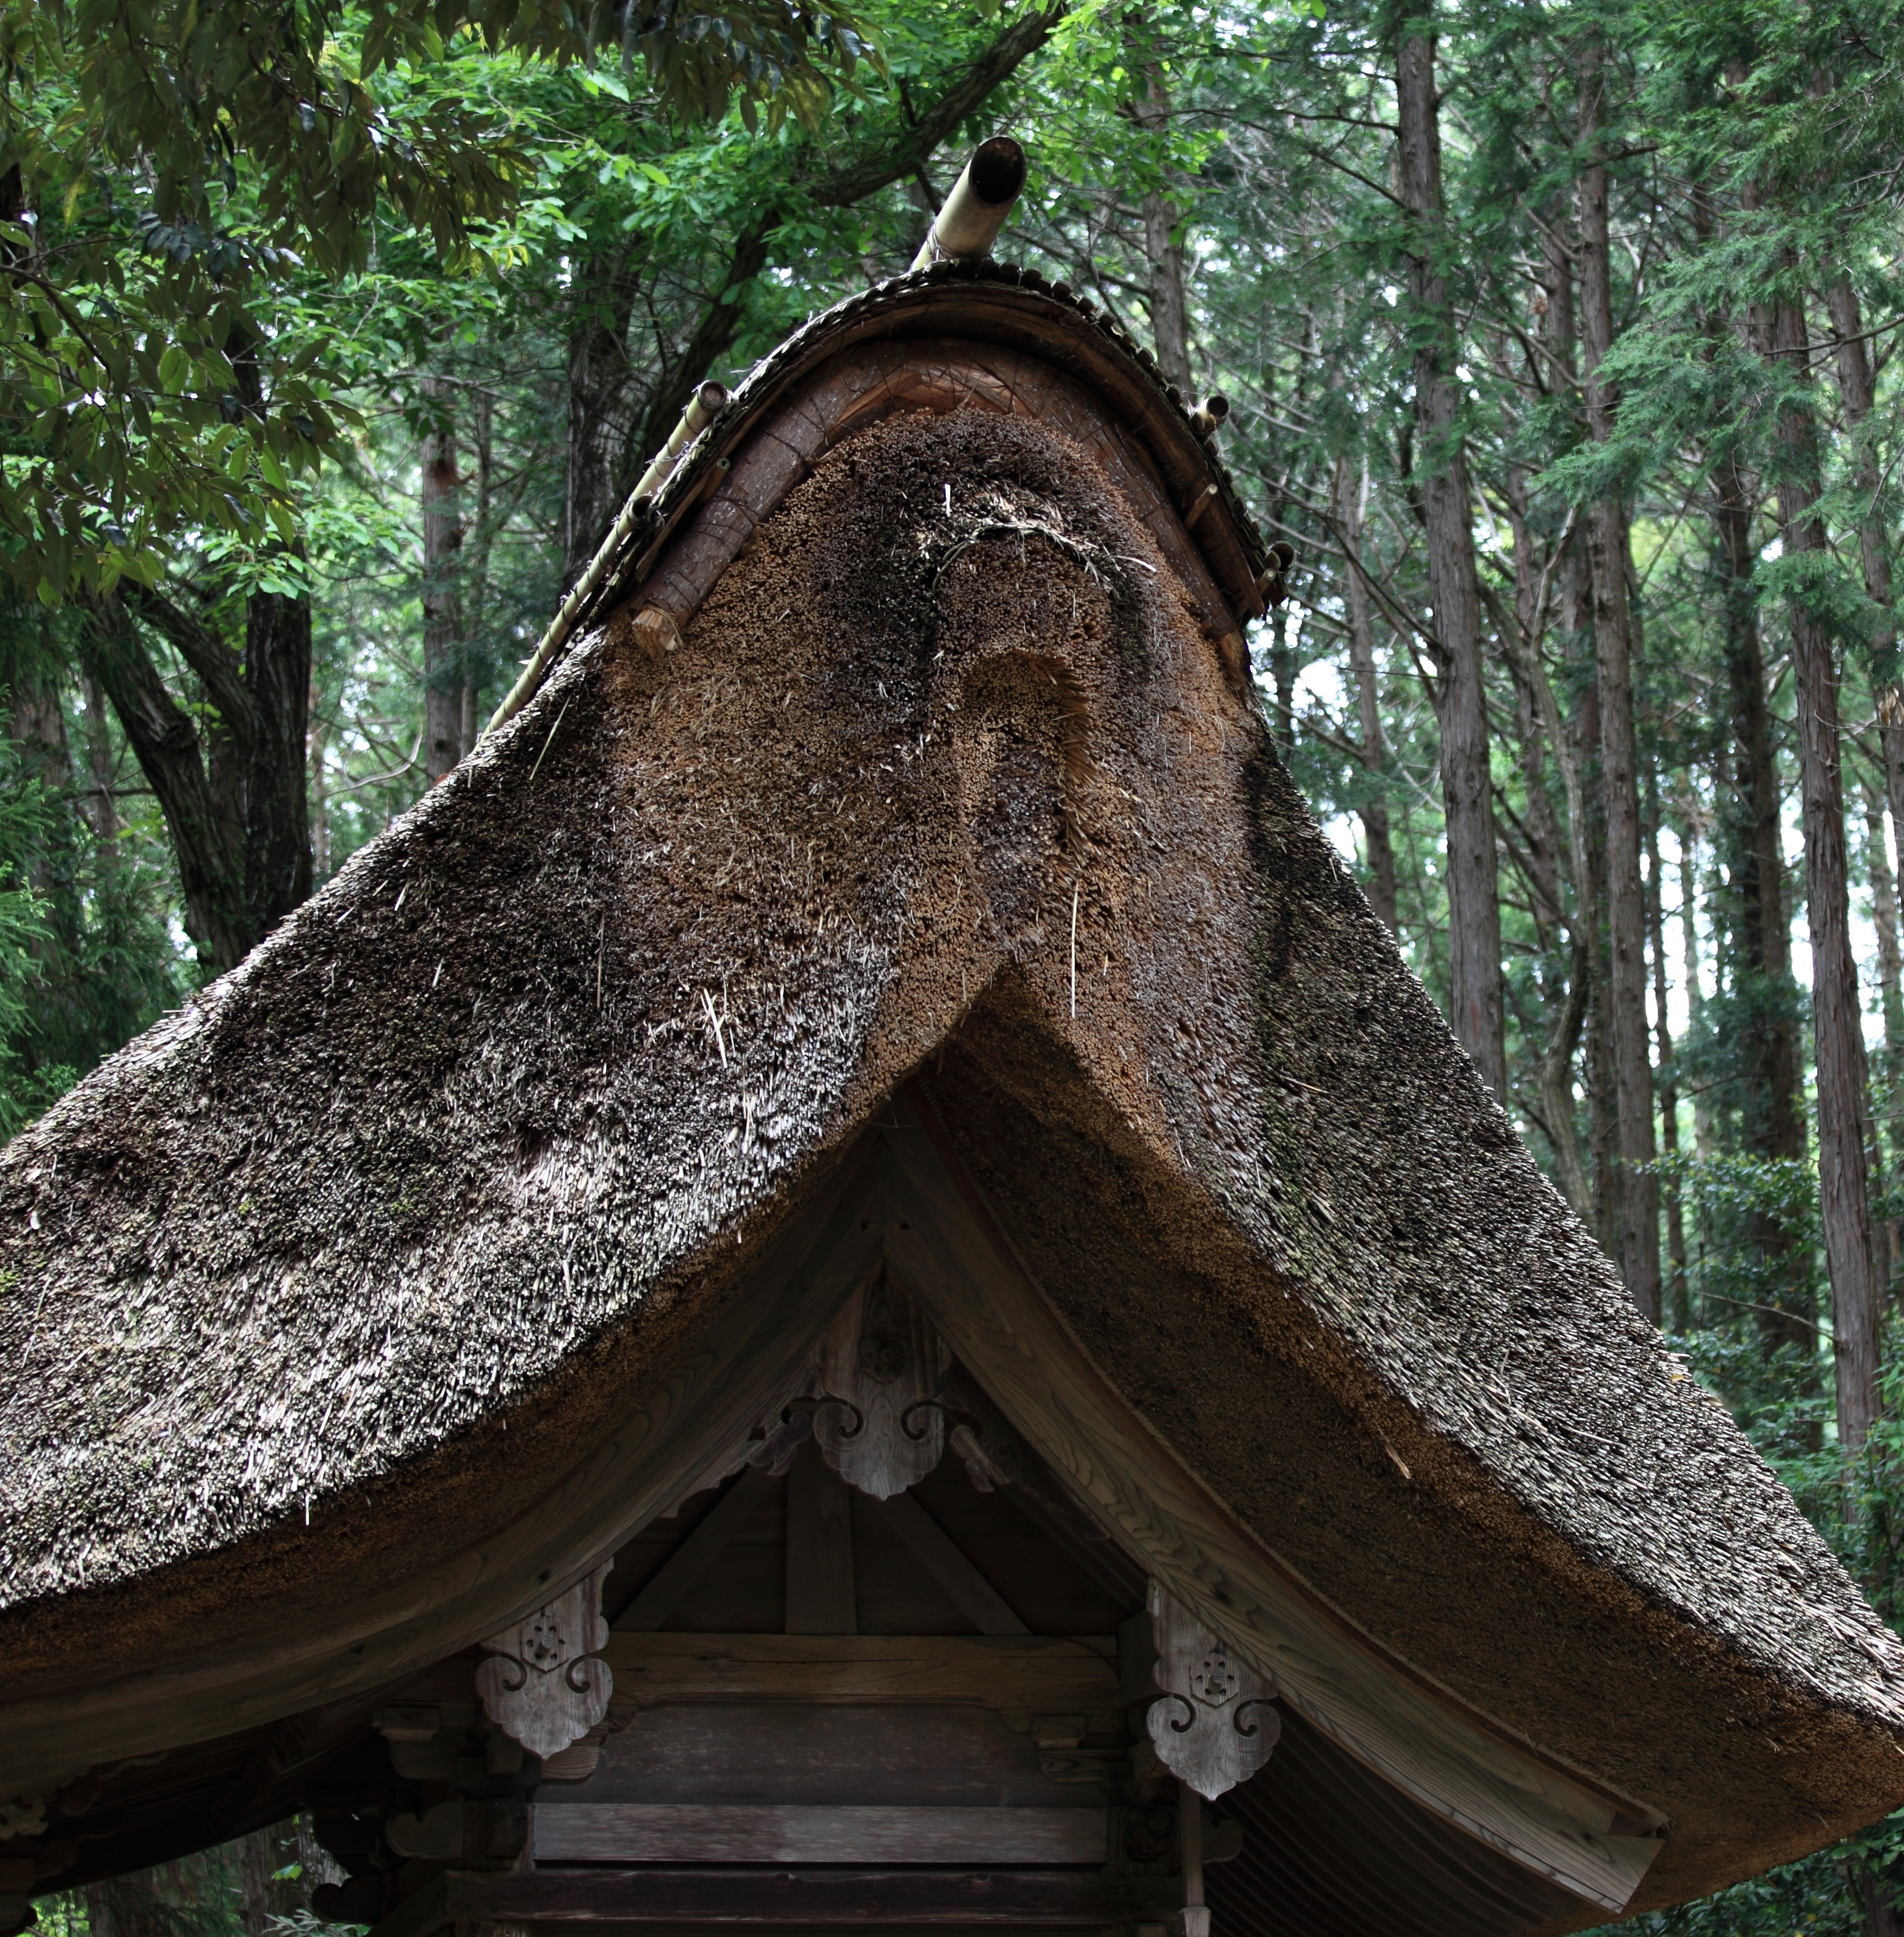
tree, forest, architecture, wood, high, jungle, exterior, sculpture, religious, design, temple, japanese, shrine, tochigi, 5d, style, hires, carving, markii, traditional, hi, res, resolution, mashikomachi, hagagun, tsunajinja, shinto shrine, woody plant, outdoor structure